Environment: real
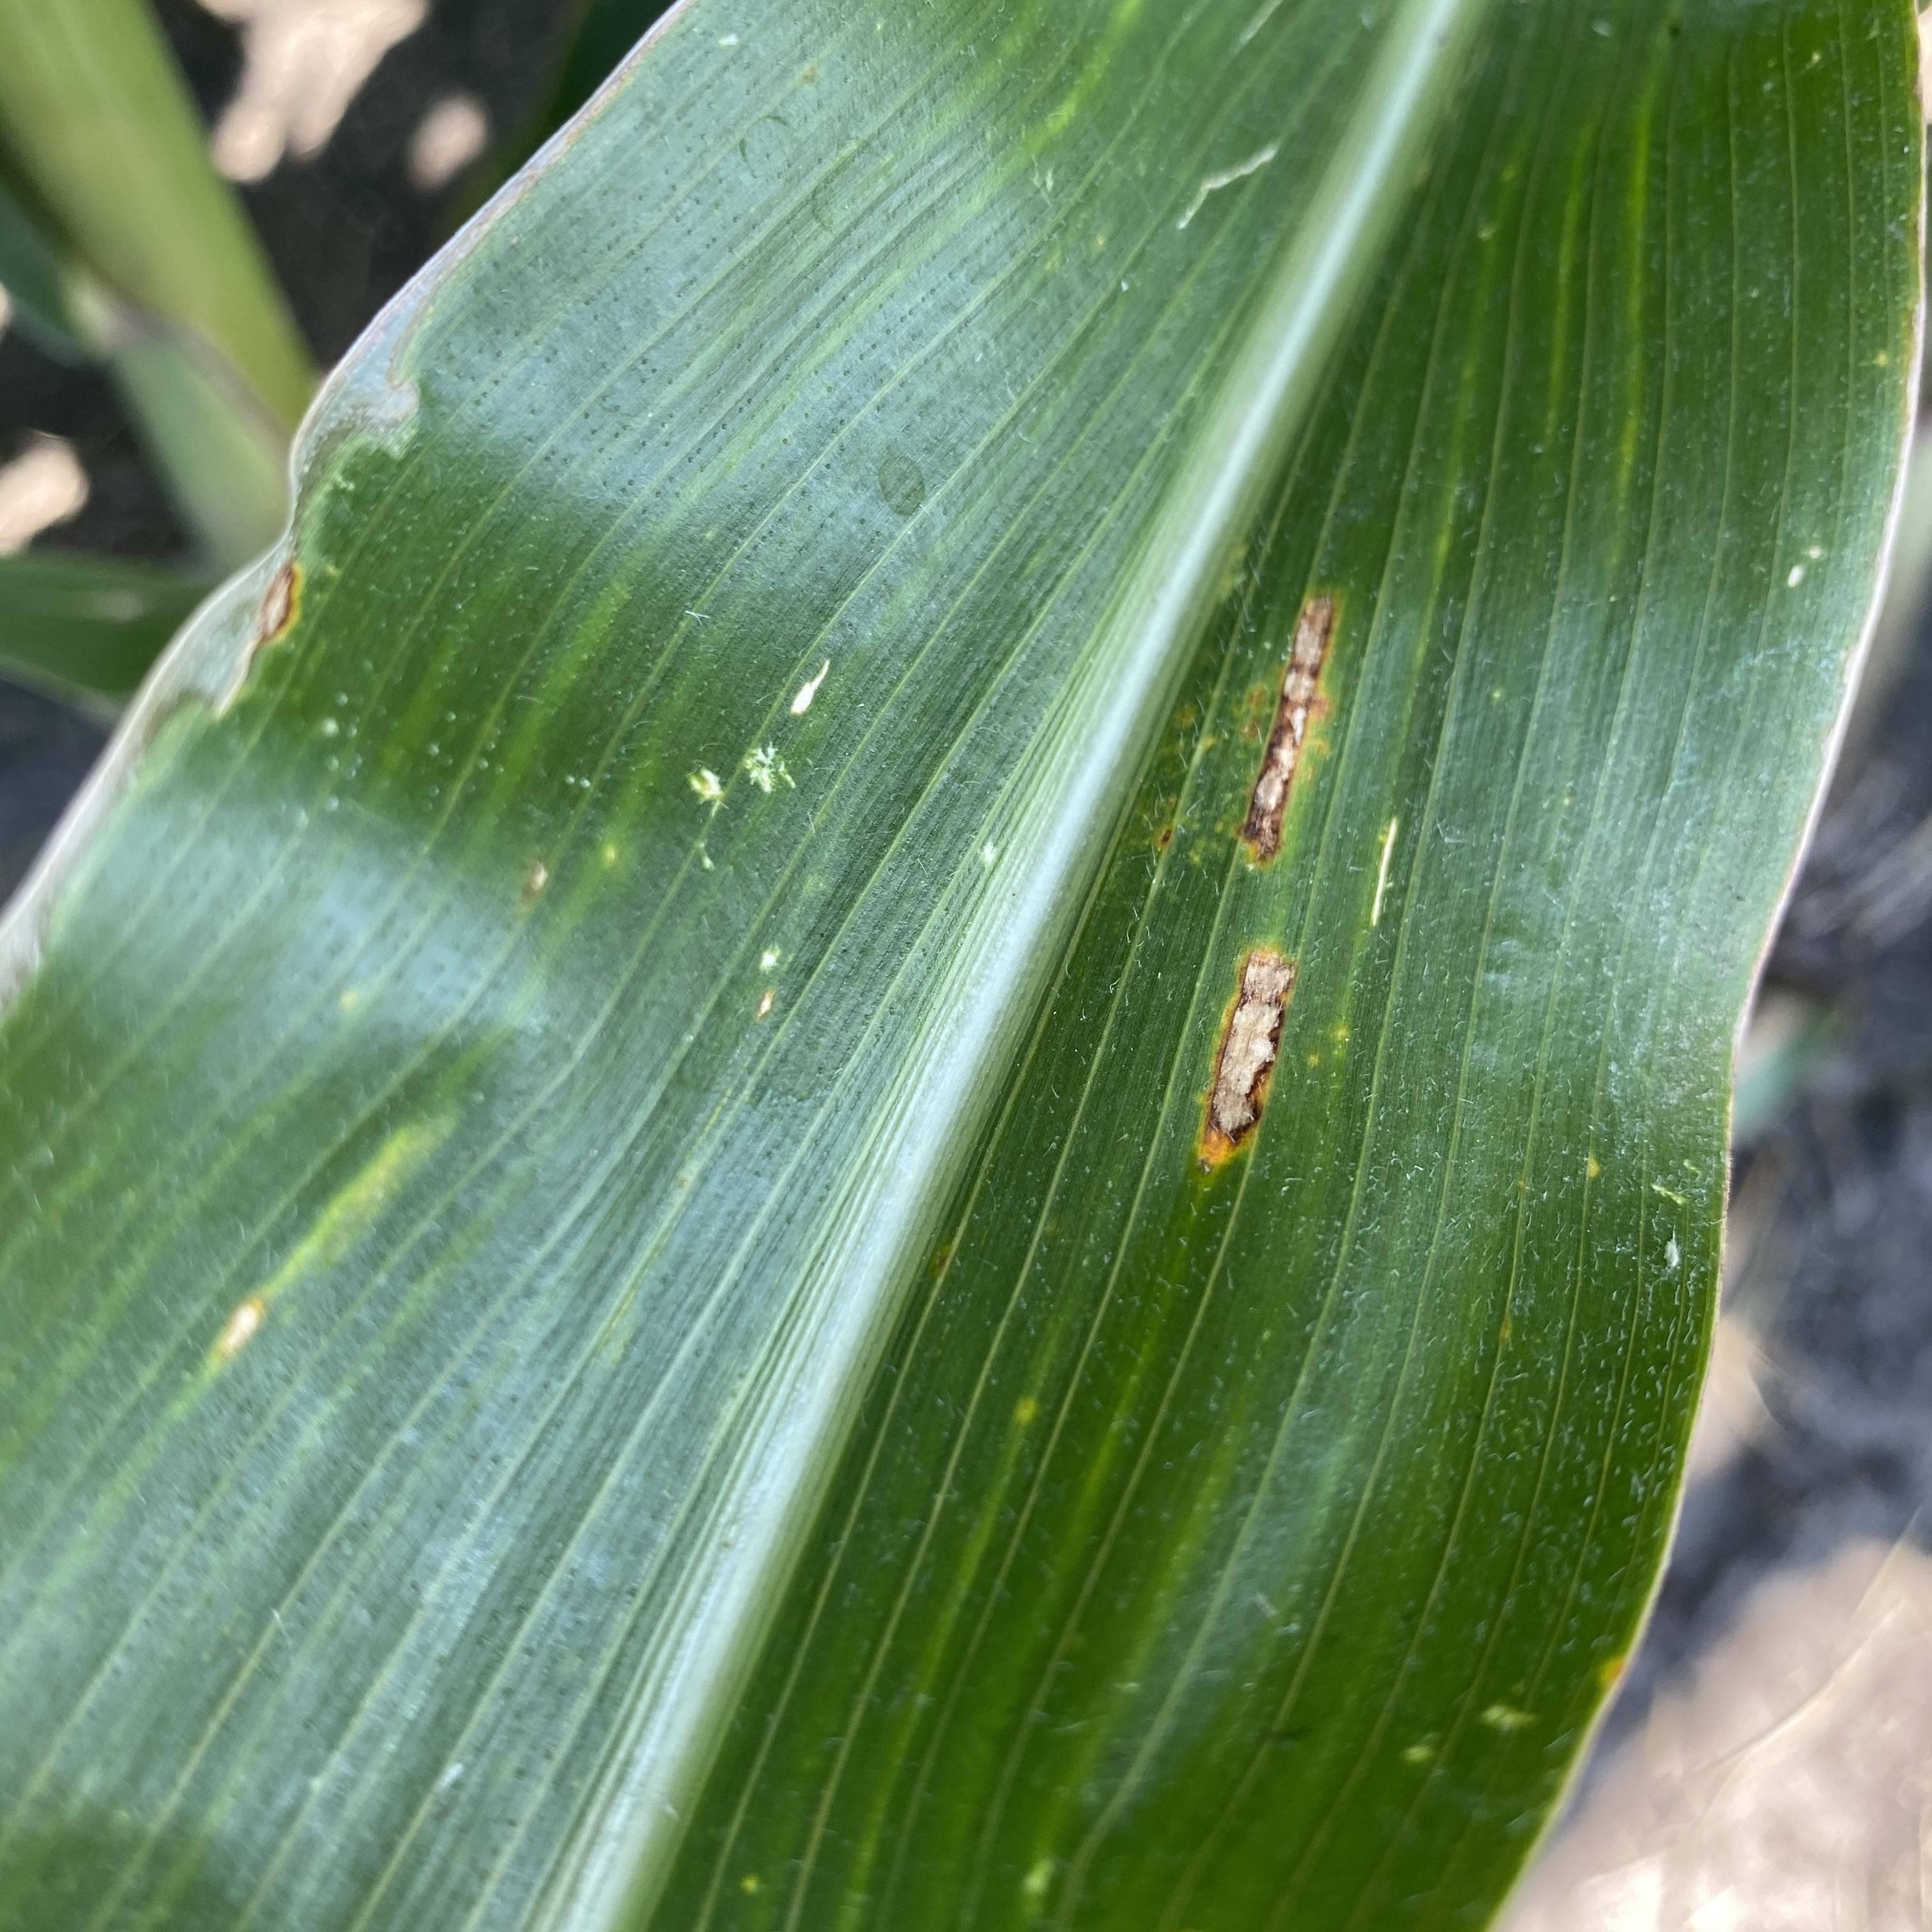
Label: gray_leaf_spot